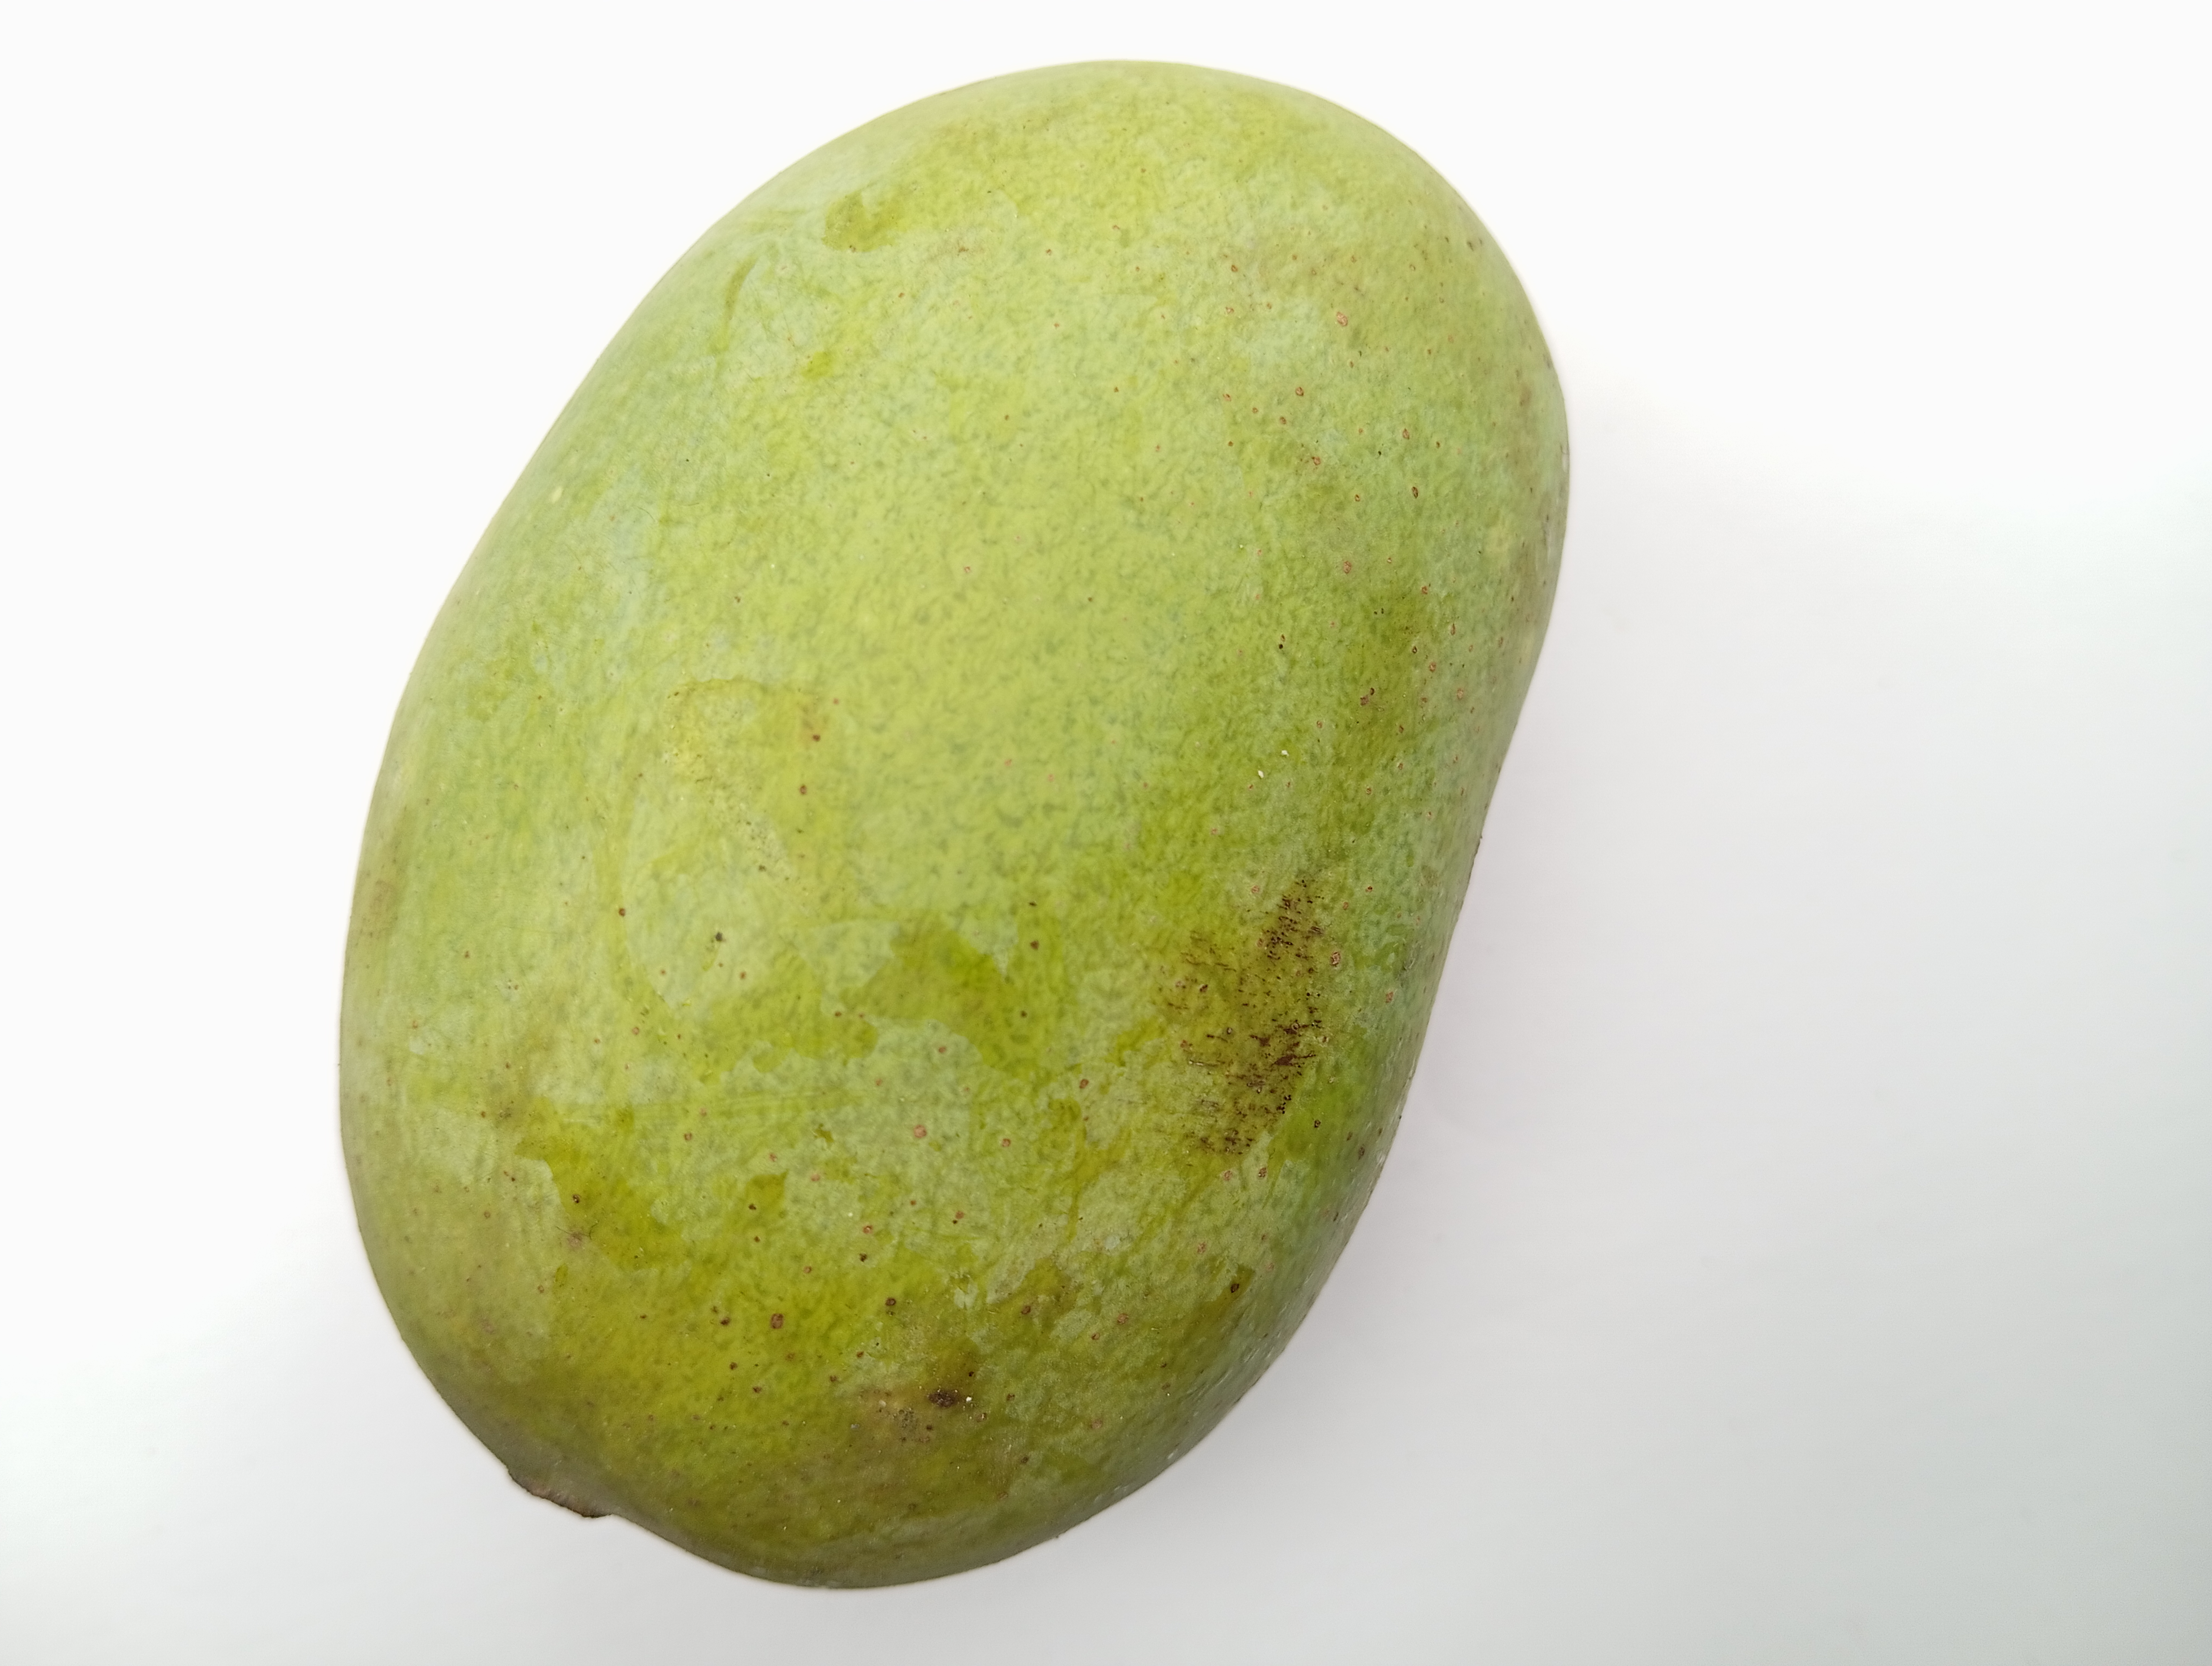
Mango variety: Langra